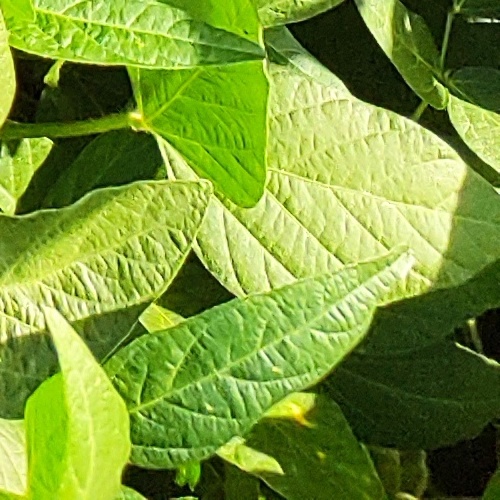
Label: Healthy